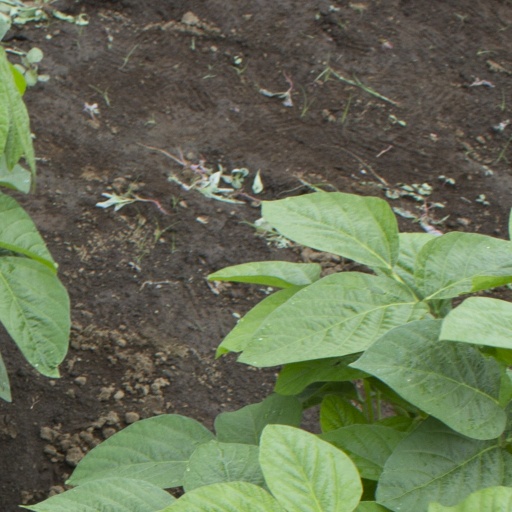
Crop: soybean